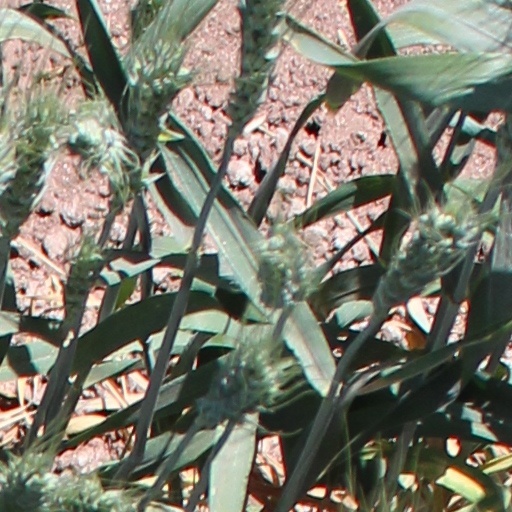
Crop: wheat